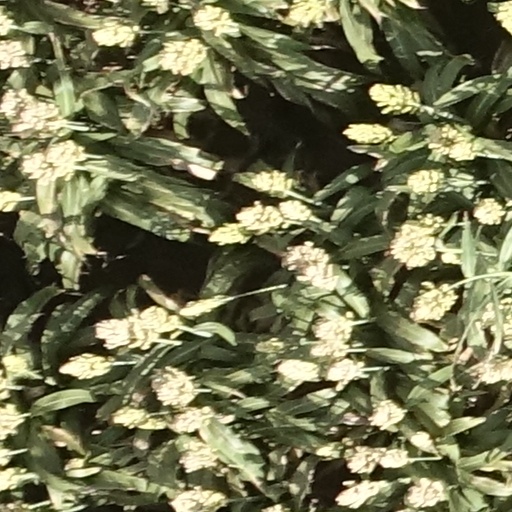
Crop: sorghum